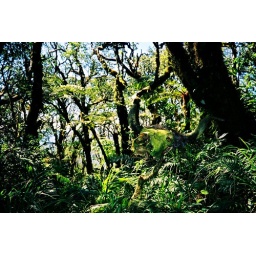
Algae covered skull in the cloud forest of Samipata